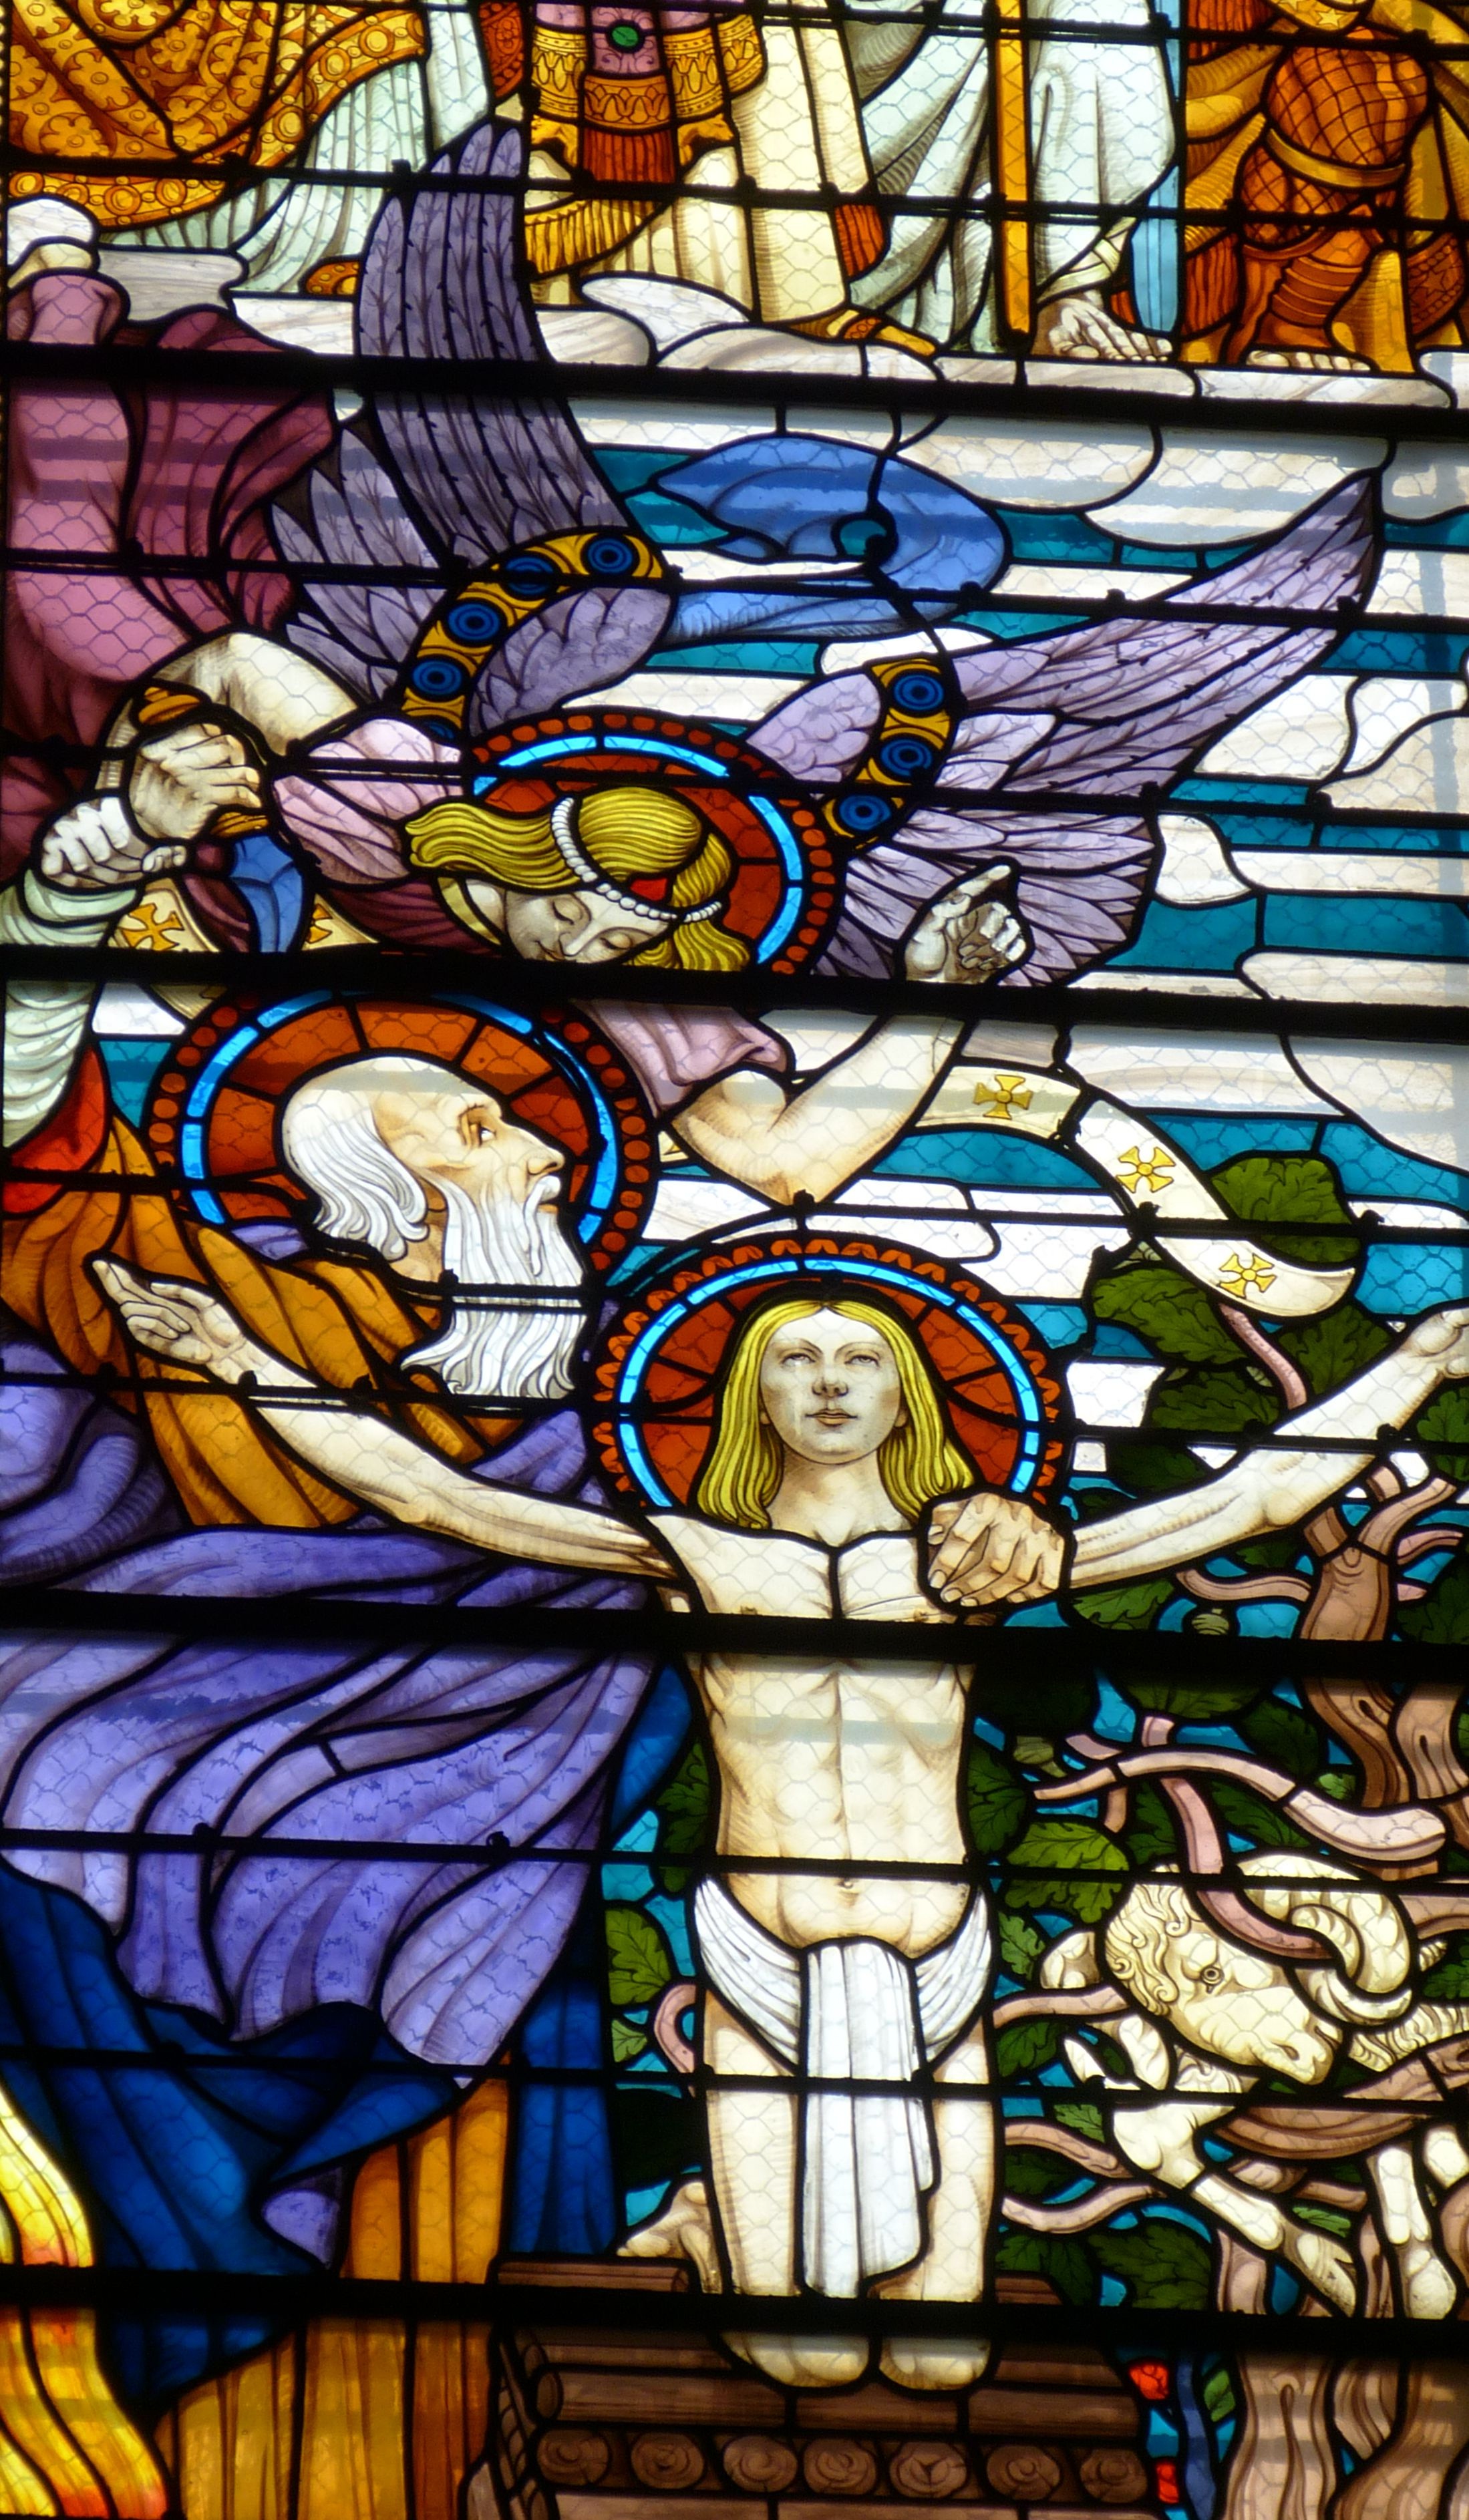
window, glass, france, church, christian, material, stained glass, angel, image, abraham, historically, victims, lyon, stained glass window, church window, old testament, isaac